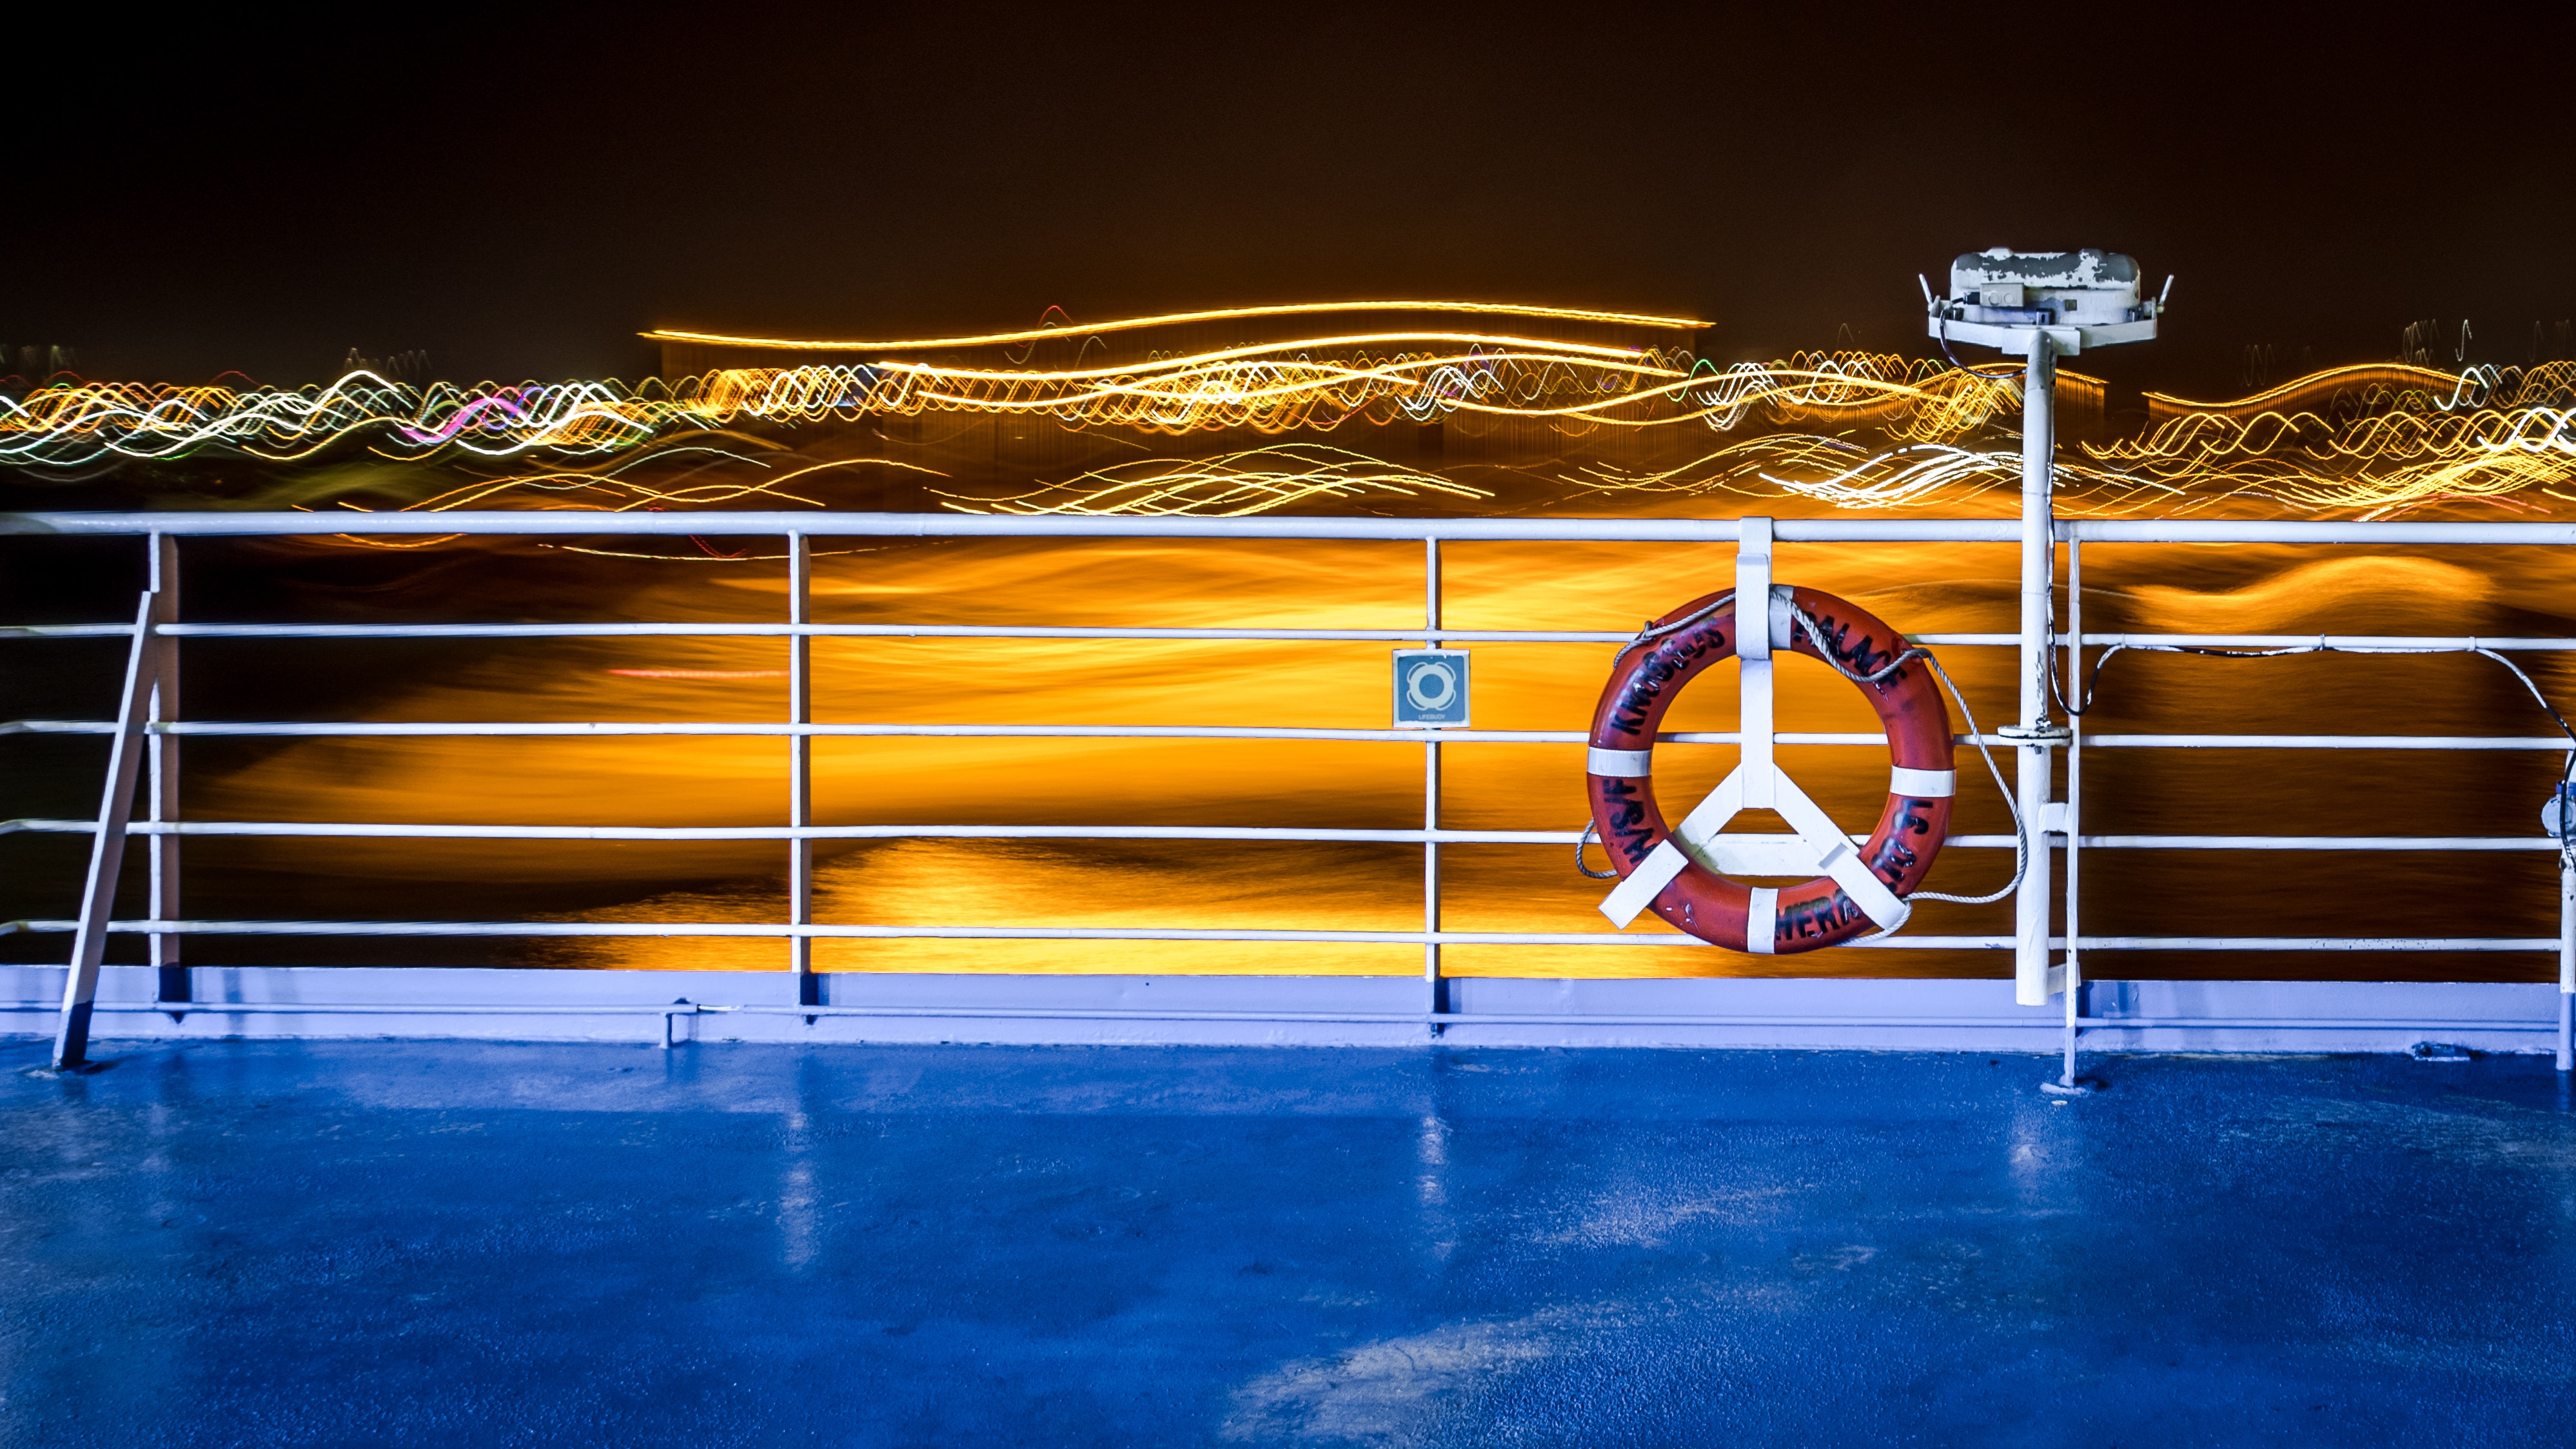
sky, night